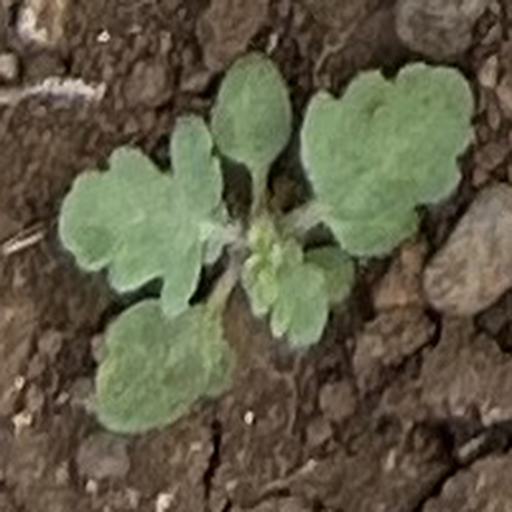
Weed species: Gajar_gavat_(Parthenium hysterophorus)